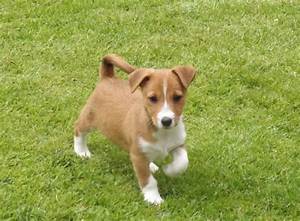
Label: cane